Leutkirch im Allgäu

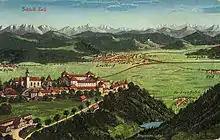
Schloss Zeil overlooking Leutkirch, circa 1900. The palace of the counts of Waldburg was built just outside the territory of the Free Imperial City.

The main industry of the town then was the linen trade and the main weaver guild had a membership of 200 at one time. Their linen production was exported to Italy and Spain mostly. Leutkirch became a member of the Swabian League in 1488 and gained a seat and vote both in the League and in the Imperial Diet ("Reichstag").